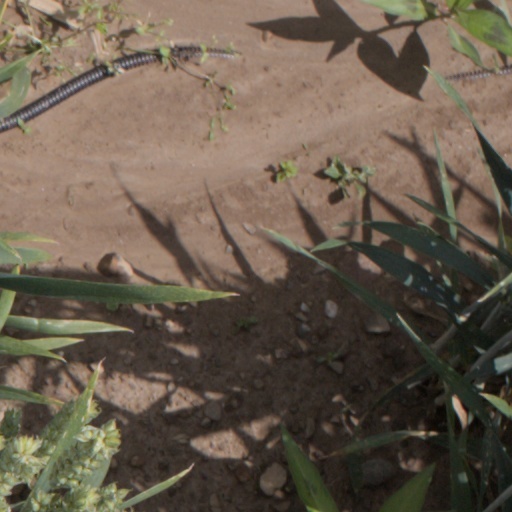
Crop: wheat